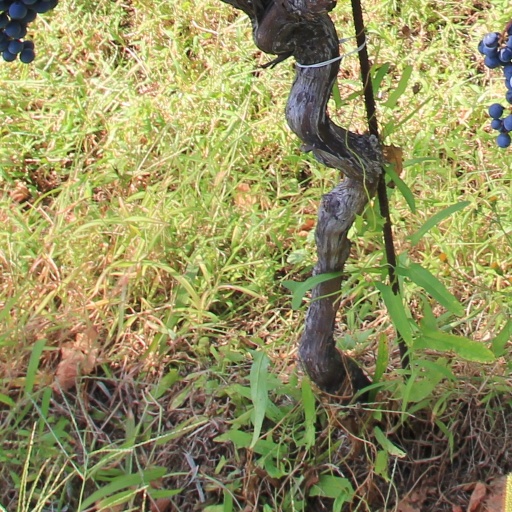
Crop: grape